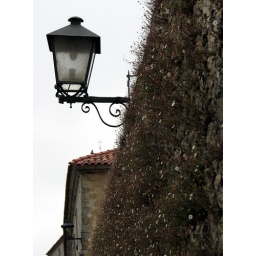
Blossoms on a stone wall in Santillana del Mar, Spain